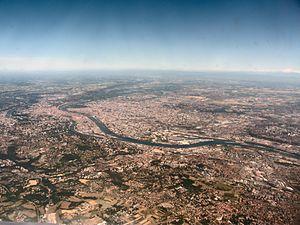
Lyon, France
Lyon est une commune française située dans le sud-est de la France, au confluent du Rhône et de la Saône. Siège du conseil de la métropole de Lyon, elle est le chef-lieu de l'arrondissement de Lyon, de la circonscription départementale du Rhône et de la région Auvergne-Rhône-Alpes. Ses habitants sont appelés les Lyonnais.